Shibe Park

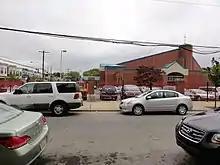
Shibe Park site 2011

In March 1971, bankrupt Jerry Wolman – who had to sell the Eagles in 1969 – agreed in principle to sell the Connie Mack Stadium property to Louis Graboyes and S. Solis Tollin. Without any permanent tenants for the stadium, Wolman had found himself unable to meet mortgage payments on it. The sale to Graboyes and Tollin, however, was never closed.